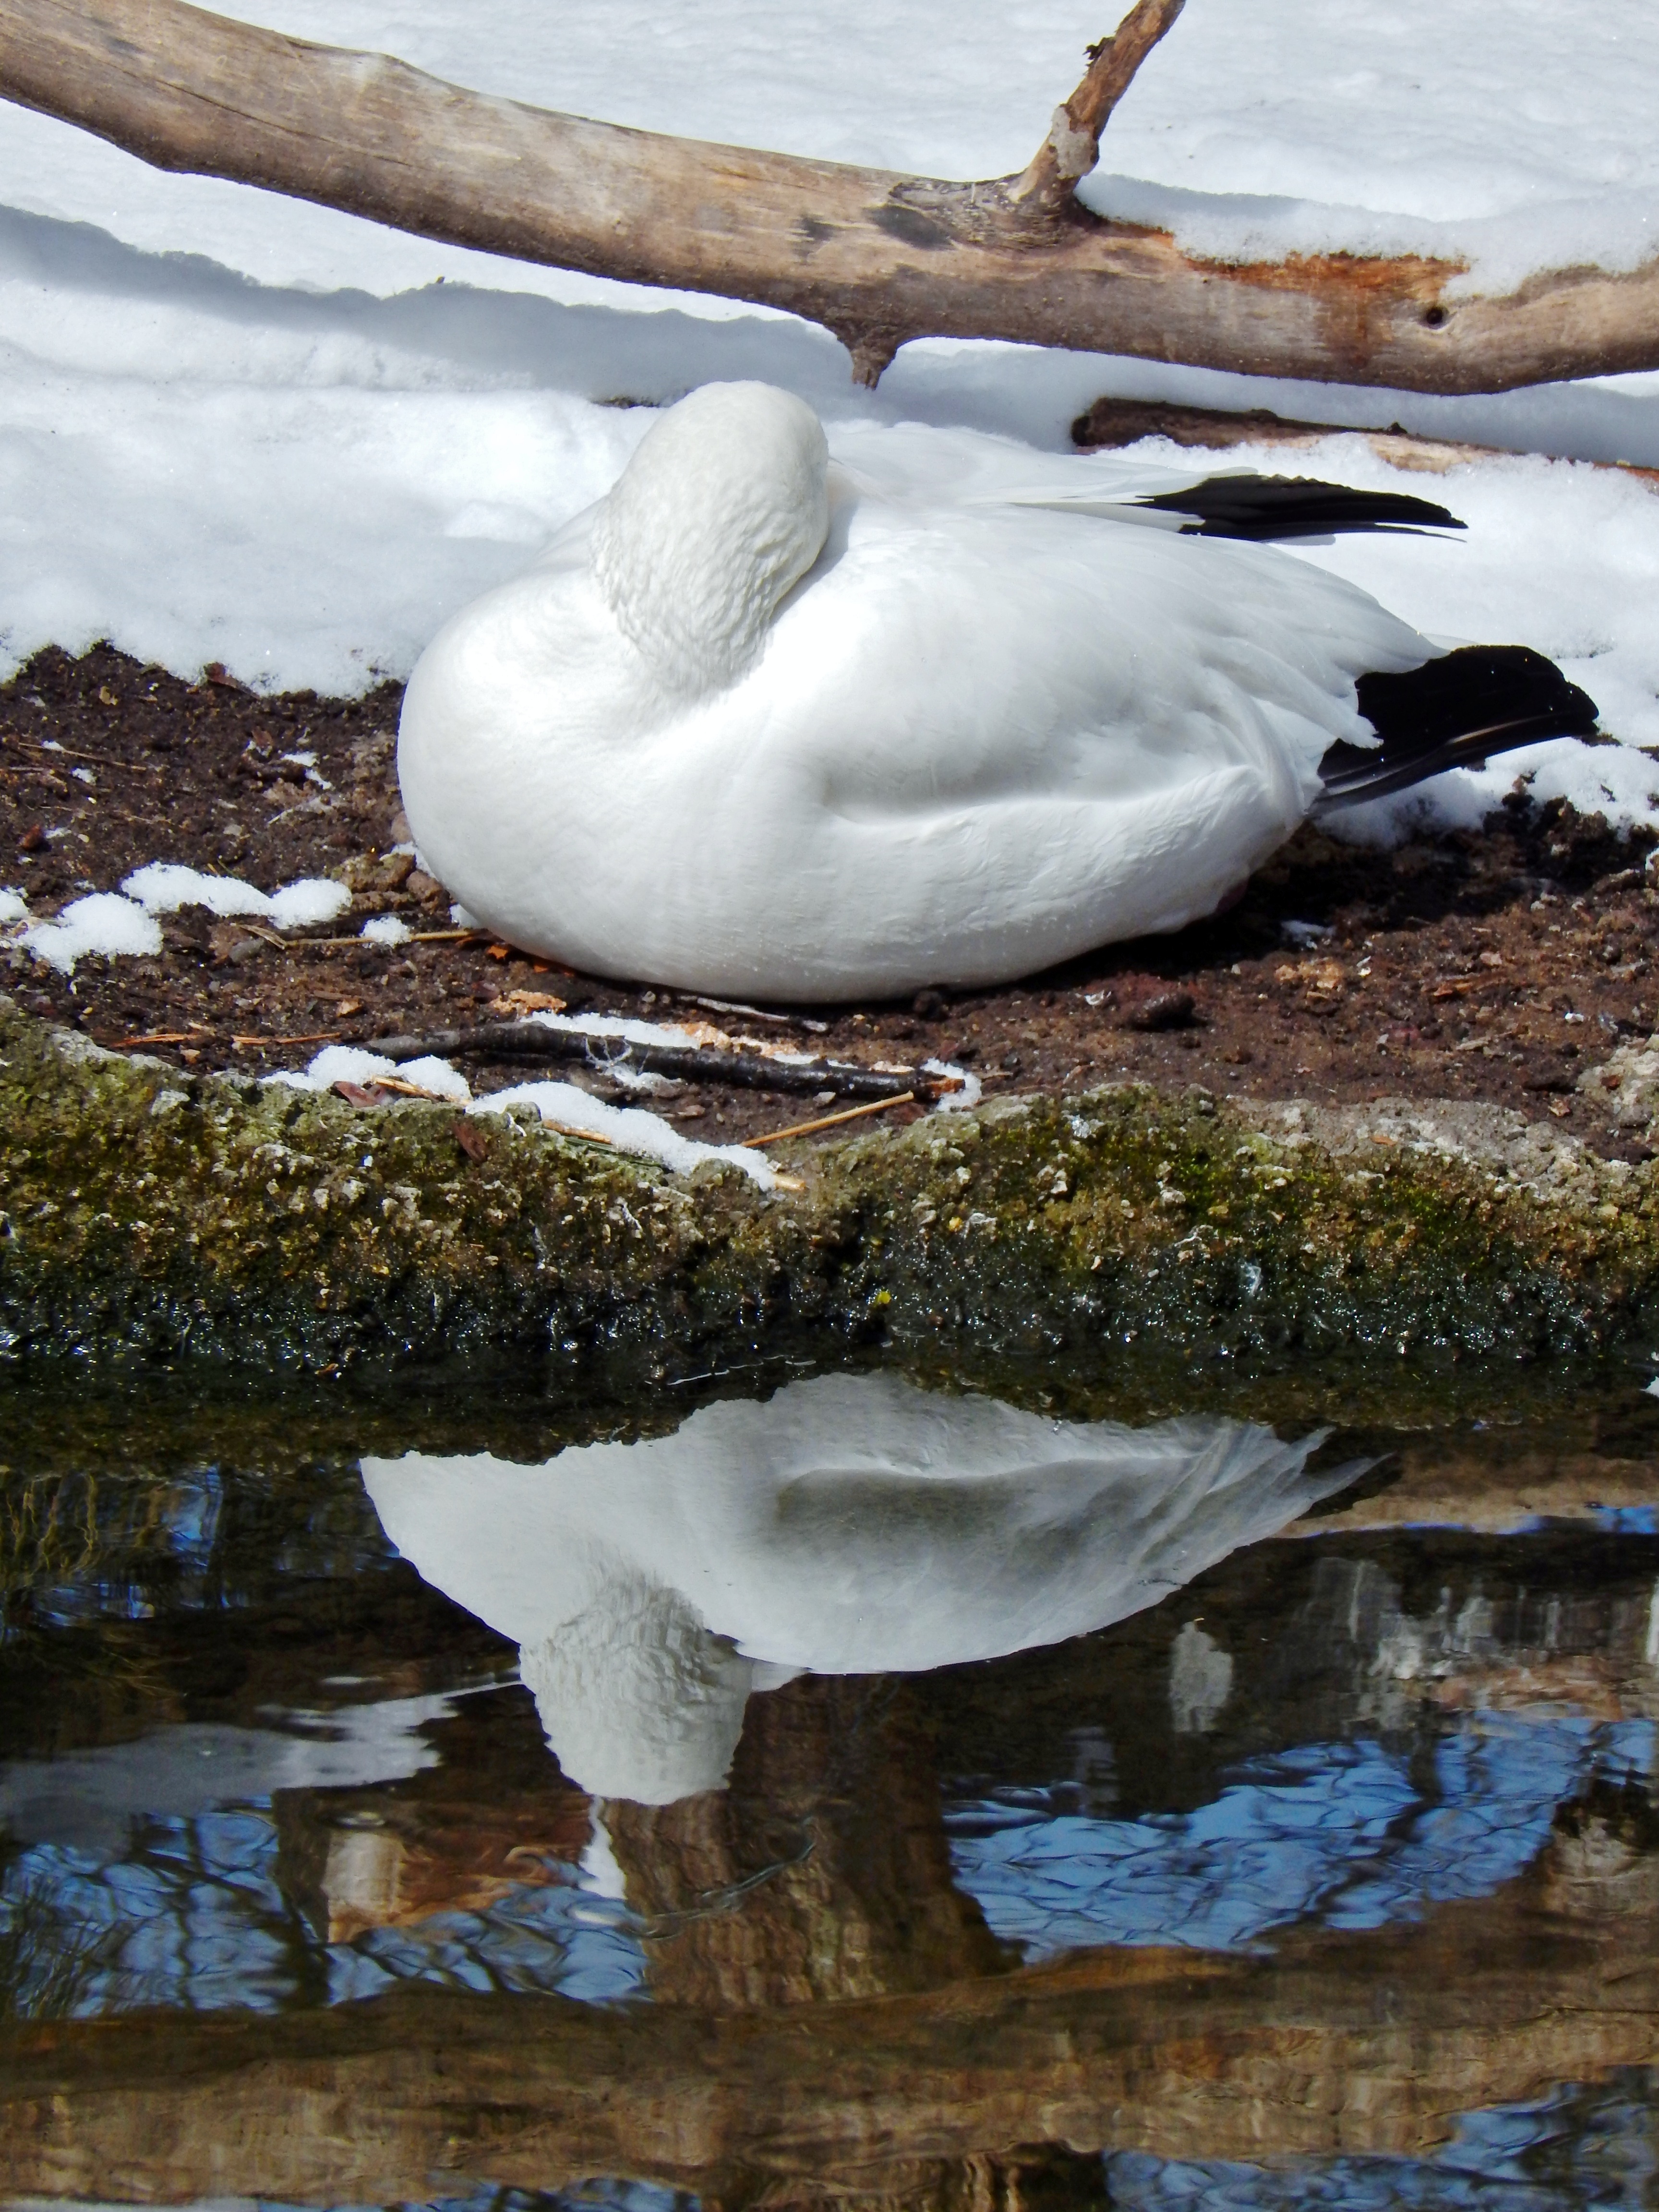
water, nature, rock, snow, winter, bird, lake, animal, pond, wildlife, wild, ice, reflection, weather, season, fauna, swan, duck, waterfowl, water bird, ducks geese and swans